Territory of the Military Commander in Serbia

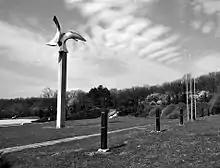
Memorial Park Jajinci

By late 1941, with each attack by Chetniks and Partisans, brought more reprisal massacres being committed by the German armed forces against Serbs. The largest Chetnik opposition group led by Mihailović decided that it was in the best interests of Serbs to temporarily shut down operations against the Germans until decisively beating the German armed forces looked possible. Mihailović justified this by saying "When it is all over and, with God's help, I was preserved to continue the struggle, I resolved that I would never again bring such misery on the country unless it could result in total liberation". Mihailović then reluctantly decided to allow some Chetniks to join Nedić's regime to launch attacks against Tito's Partisans. Mihailović saw as the main threat to Chetniks and, in his view, Serbs, as the Partisans who refused to back down fighting, which would almost certainly result in more German reprisal massacres of Serbs. With arms provided by the Germans, those Chetniks who joined Nedić's collaborationist armed forces, so they could pursue their civil war against the Partisans without fear of attack by the Germans, whom they intended to later turn against. This resulted in an increase of recruits to the regime's armed forces.